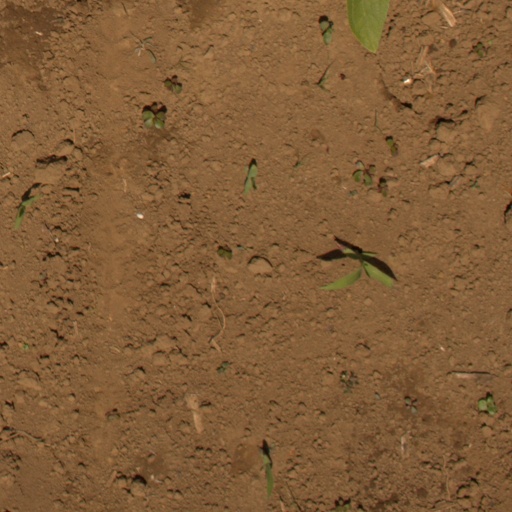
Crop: Jerusalem artichoke